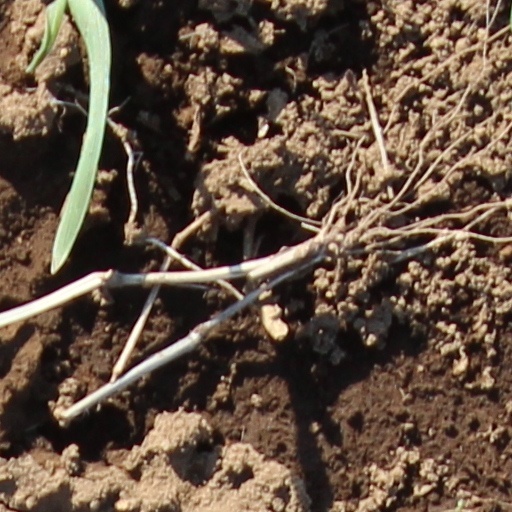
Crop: wheat